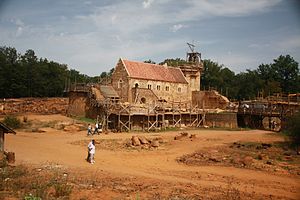
Guédelon / Billeder af opførslen
Guédelon er et byggeprojekt i Treigny, Frankrig. Formålet er at opføre en middelalderlig borg kun ved brug af teknikker og materialer der var kendt i Middelalderen. Projektet vil tage omkring 25 år, og når den står færdig i 2020'erne skulle den gerne være en autentisk rekonstruktion af en 1200-tals borg.